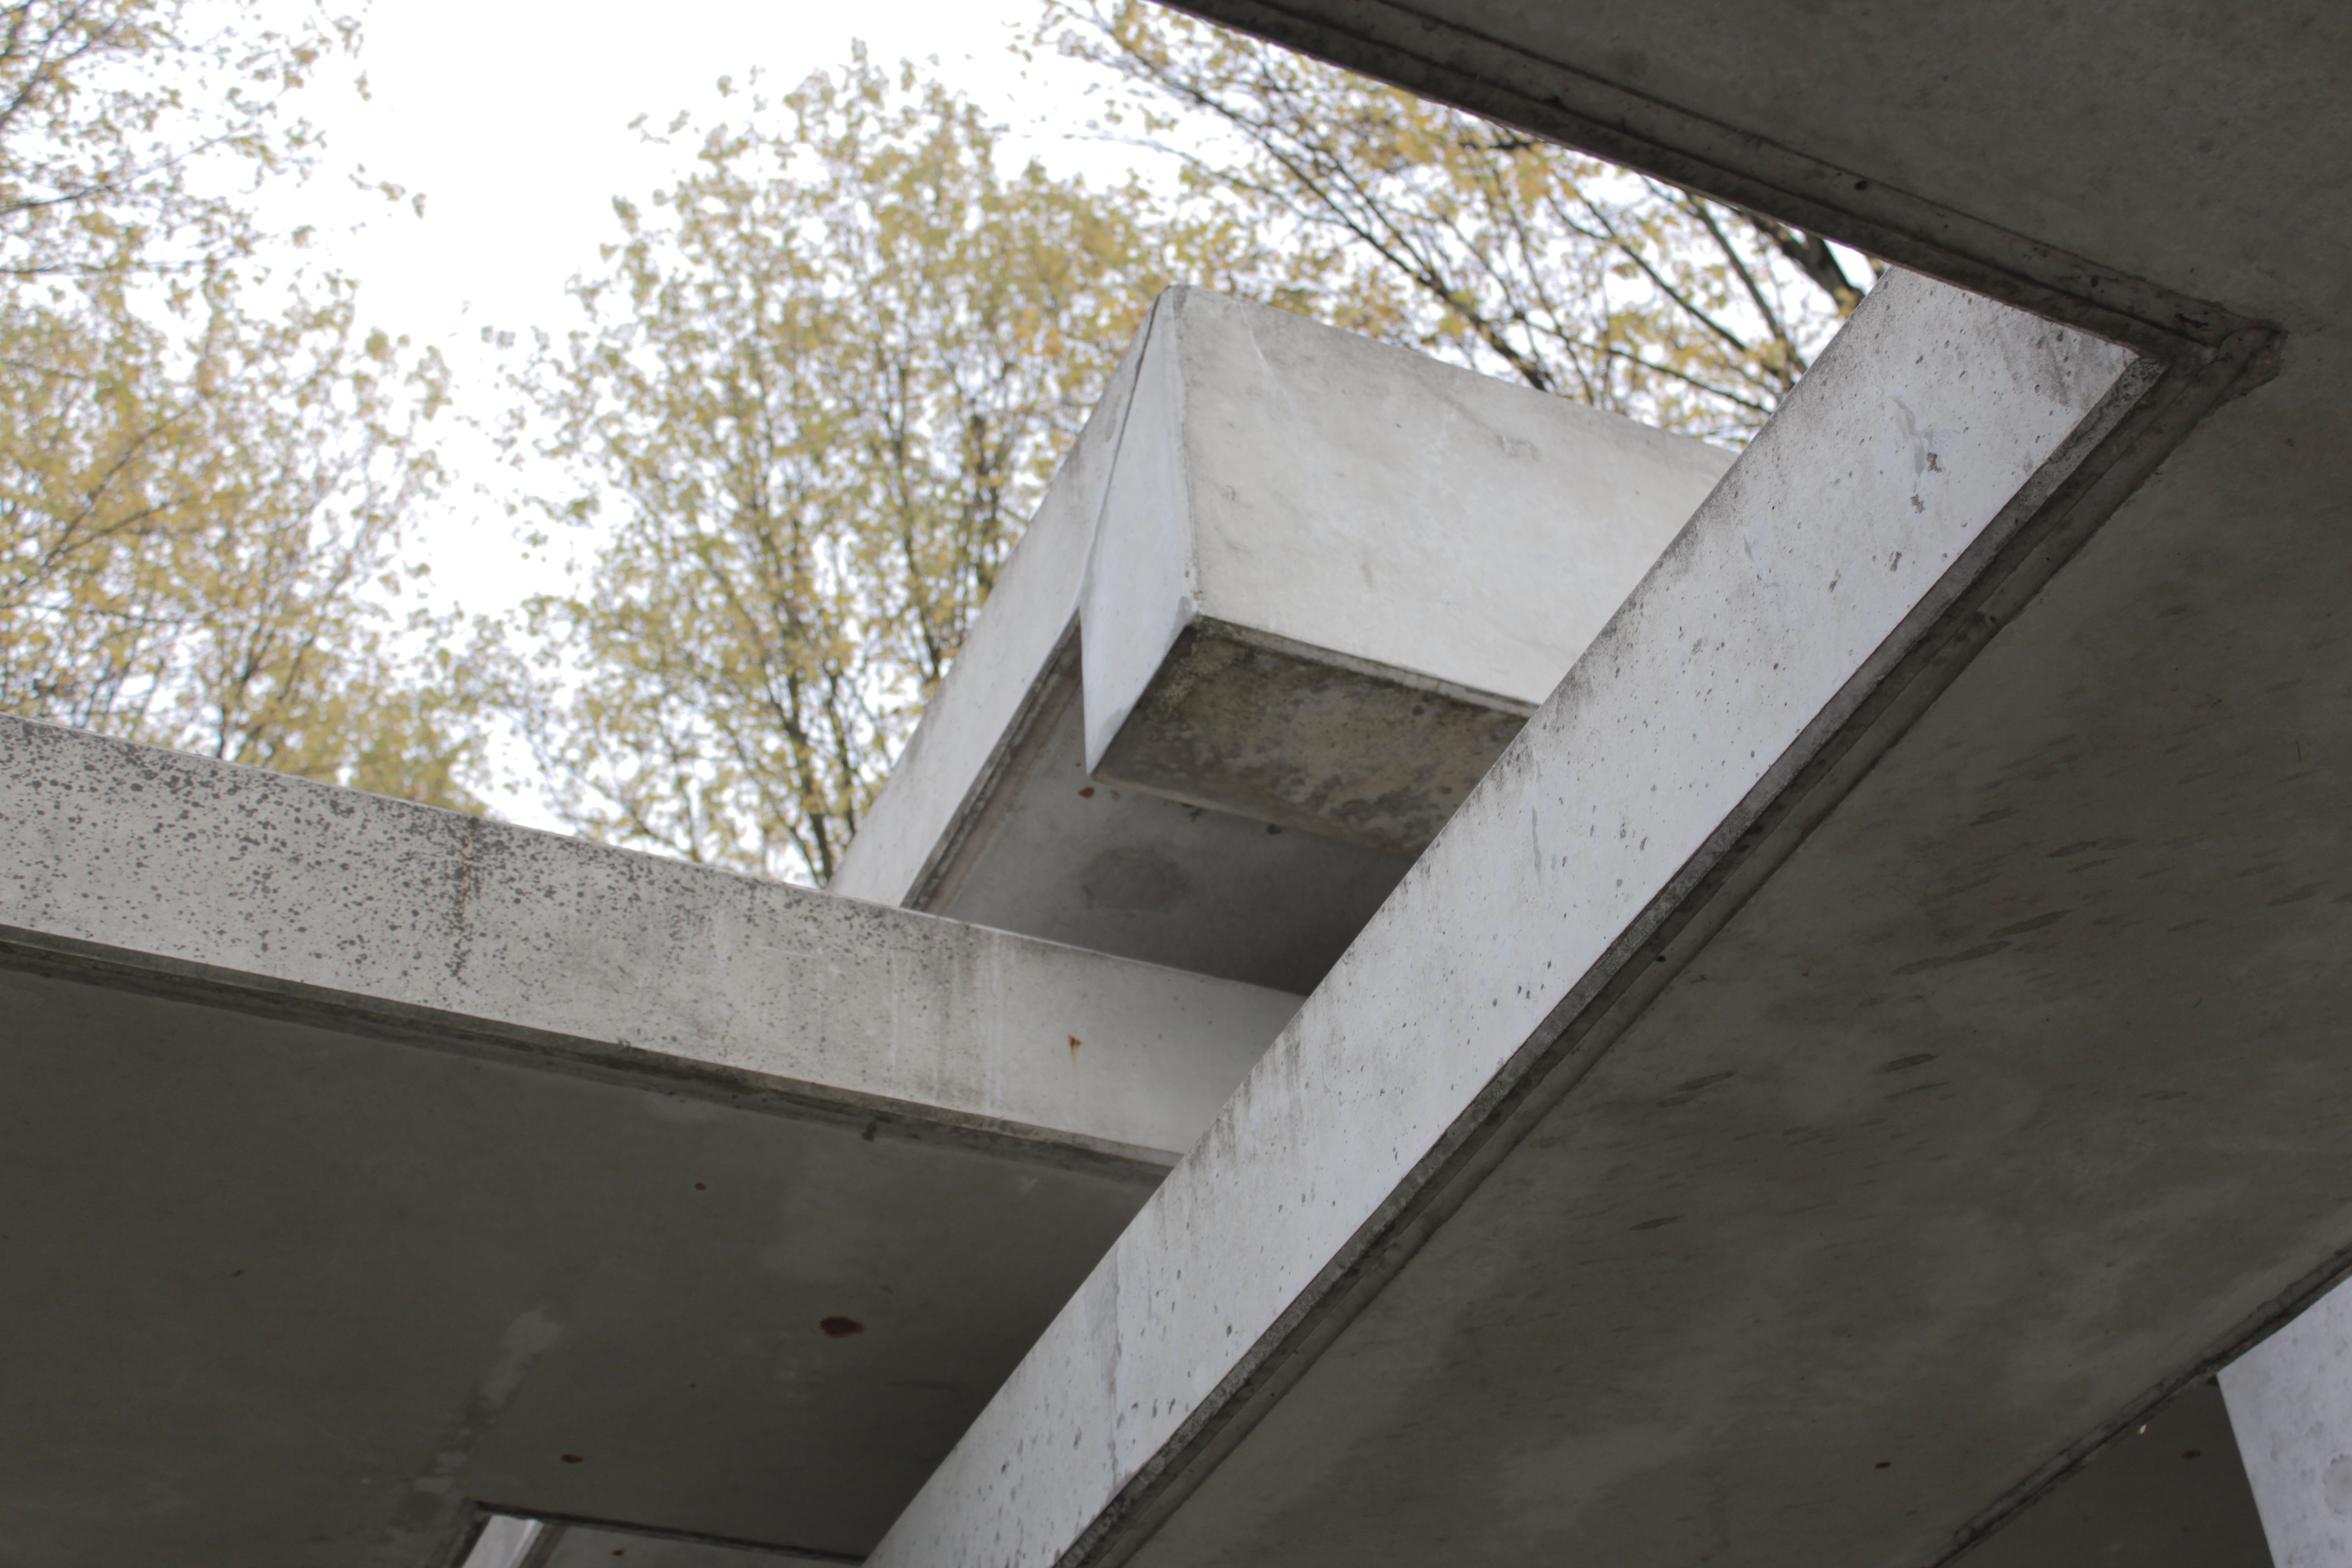
house, window, roof, wall, beam, material, daylighting, outdoor structure